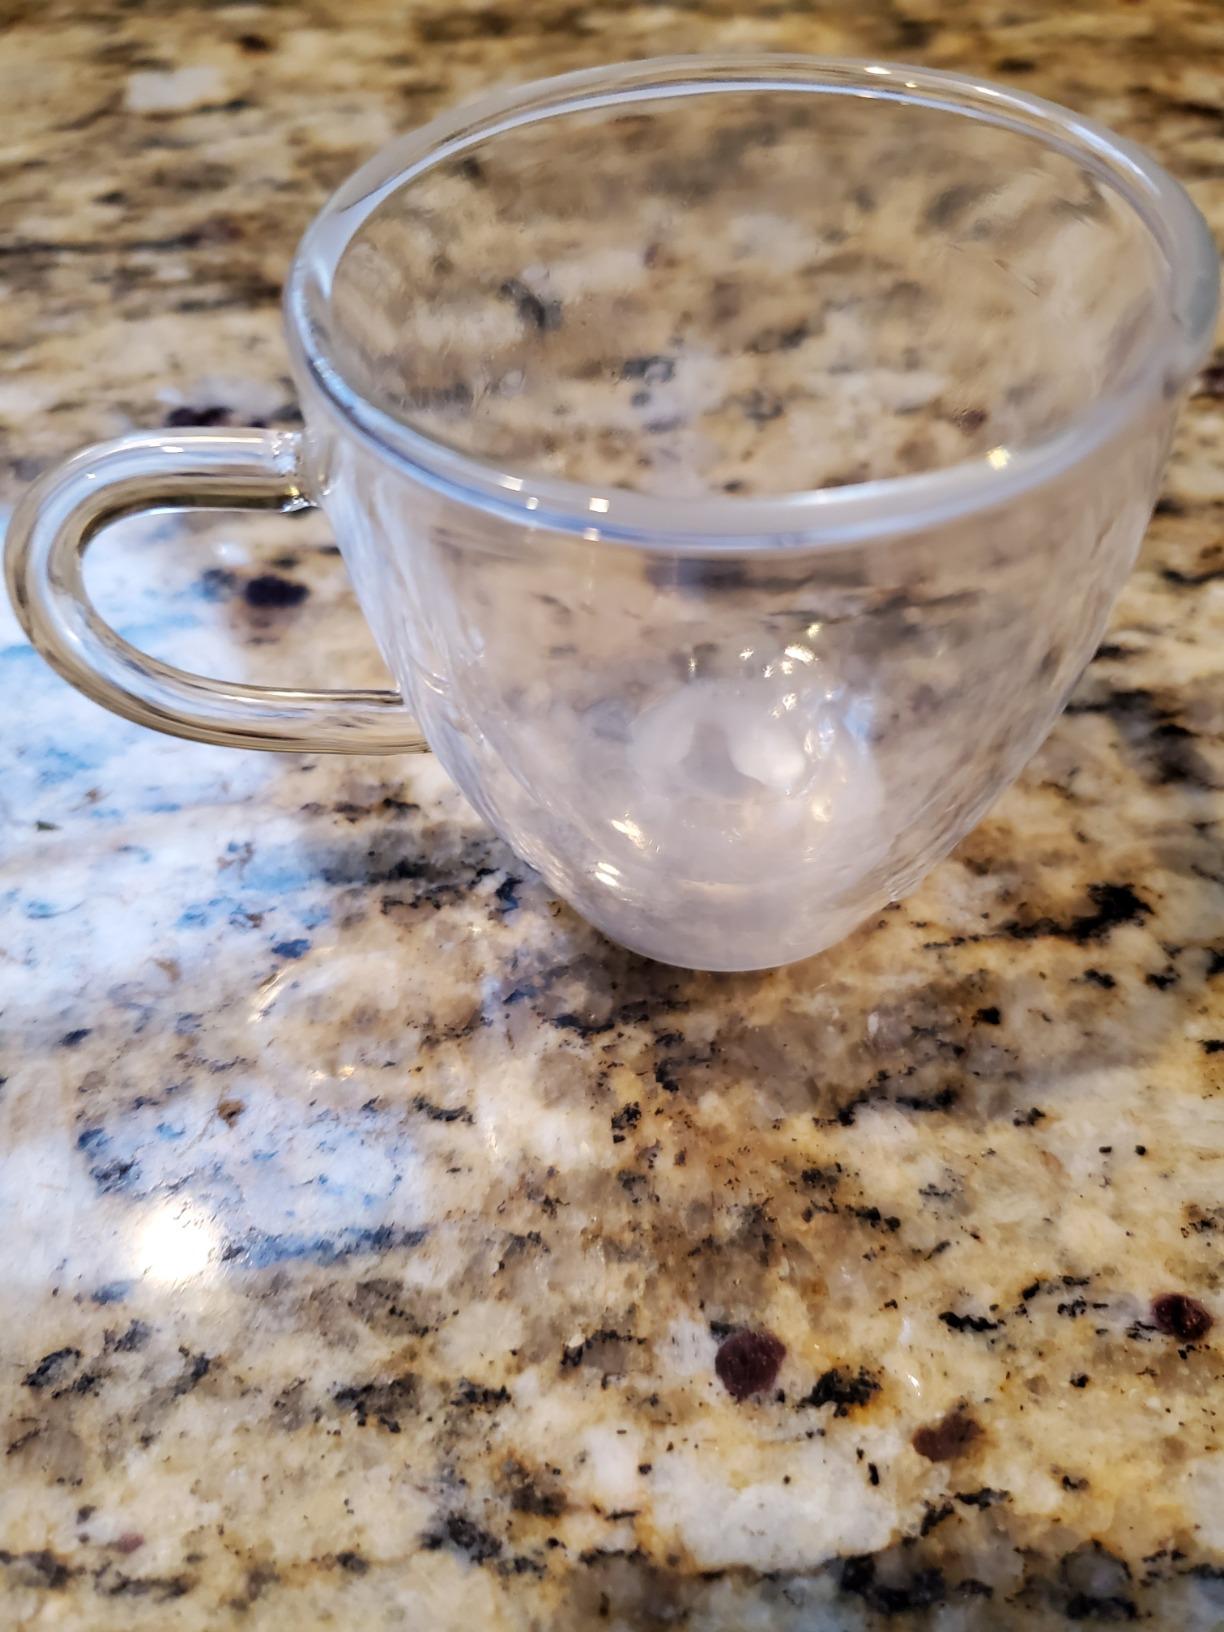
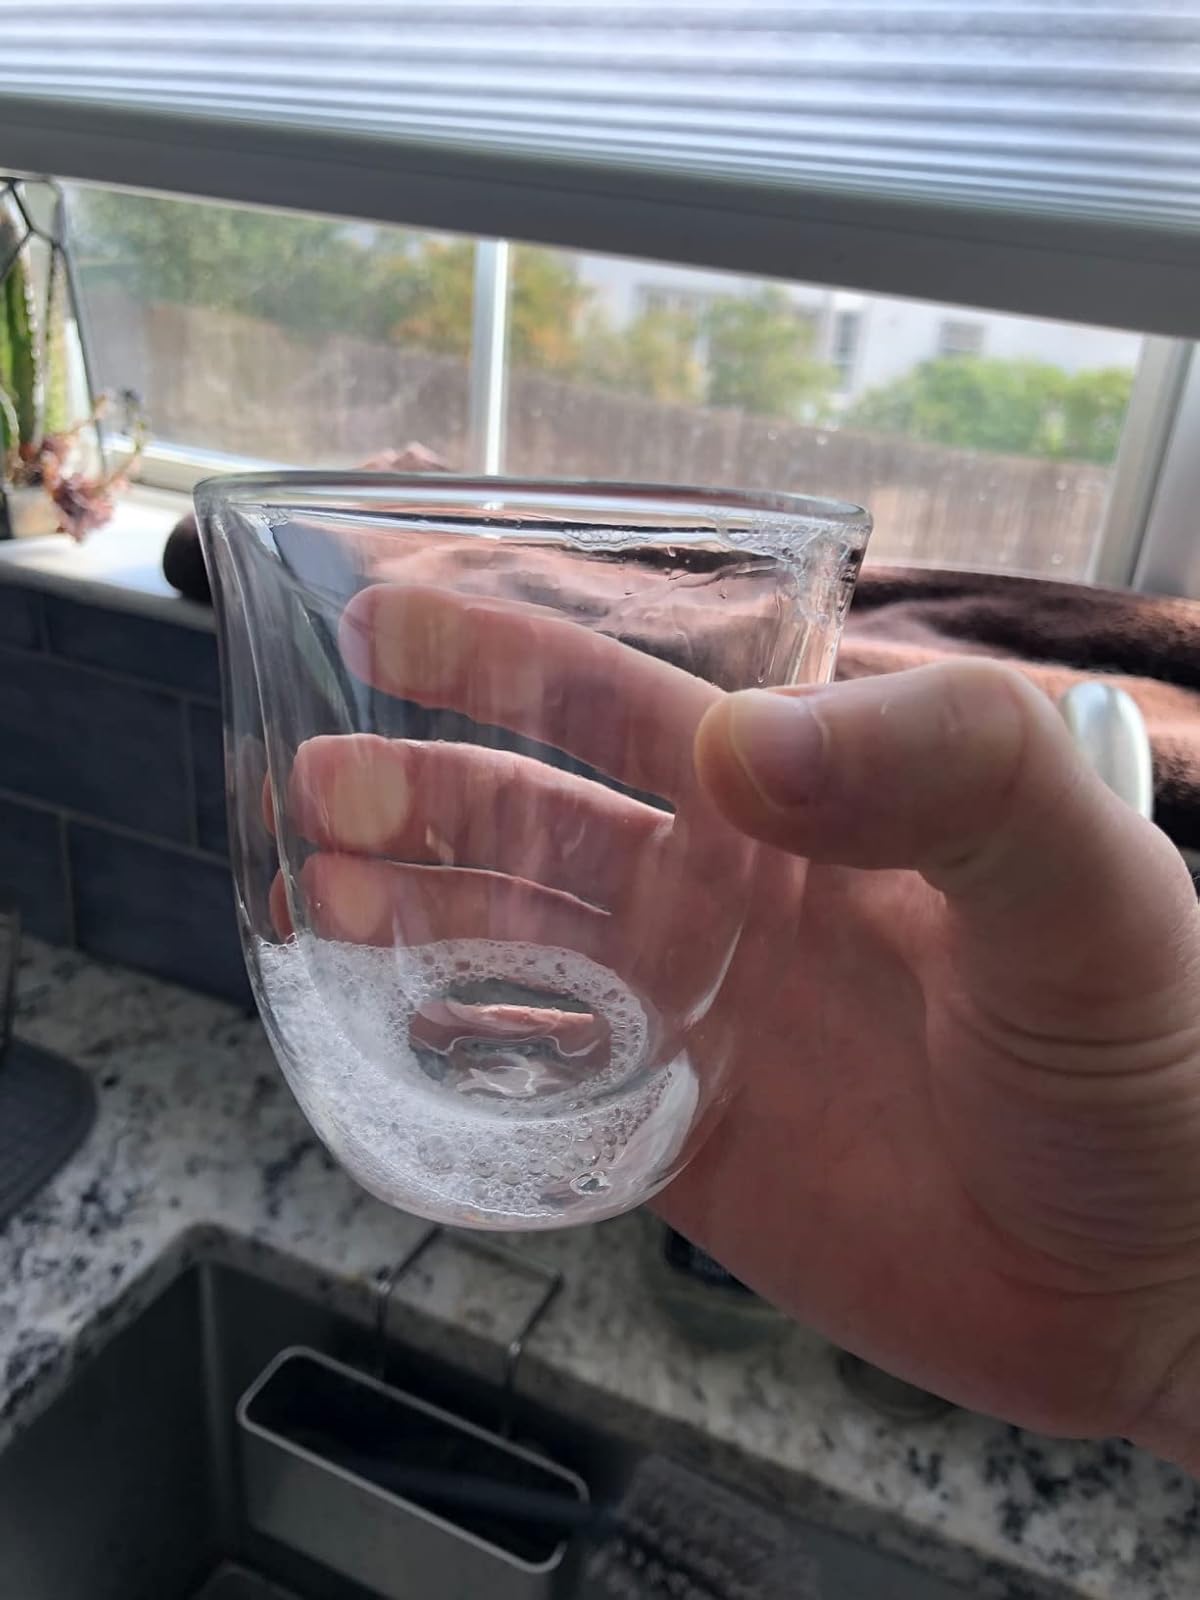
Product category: items_mug
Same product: no